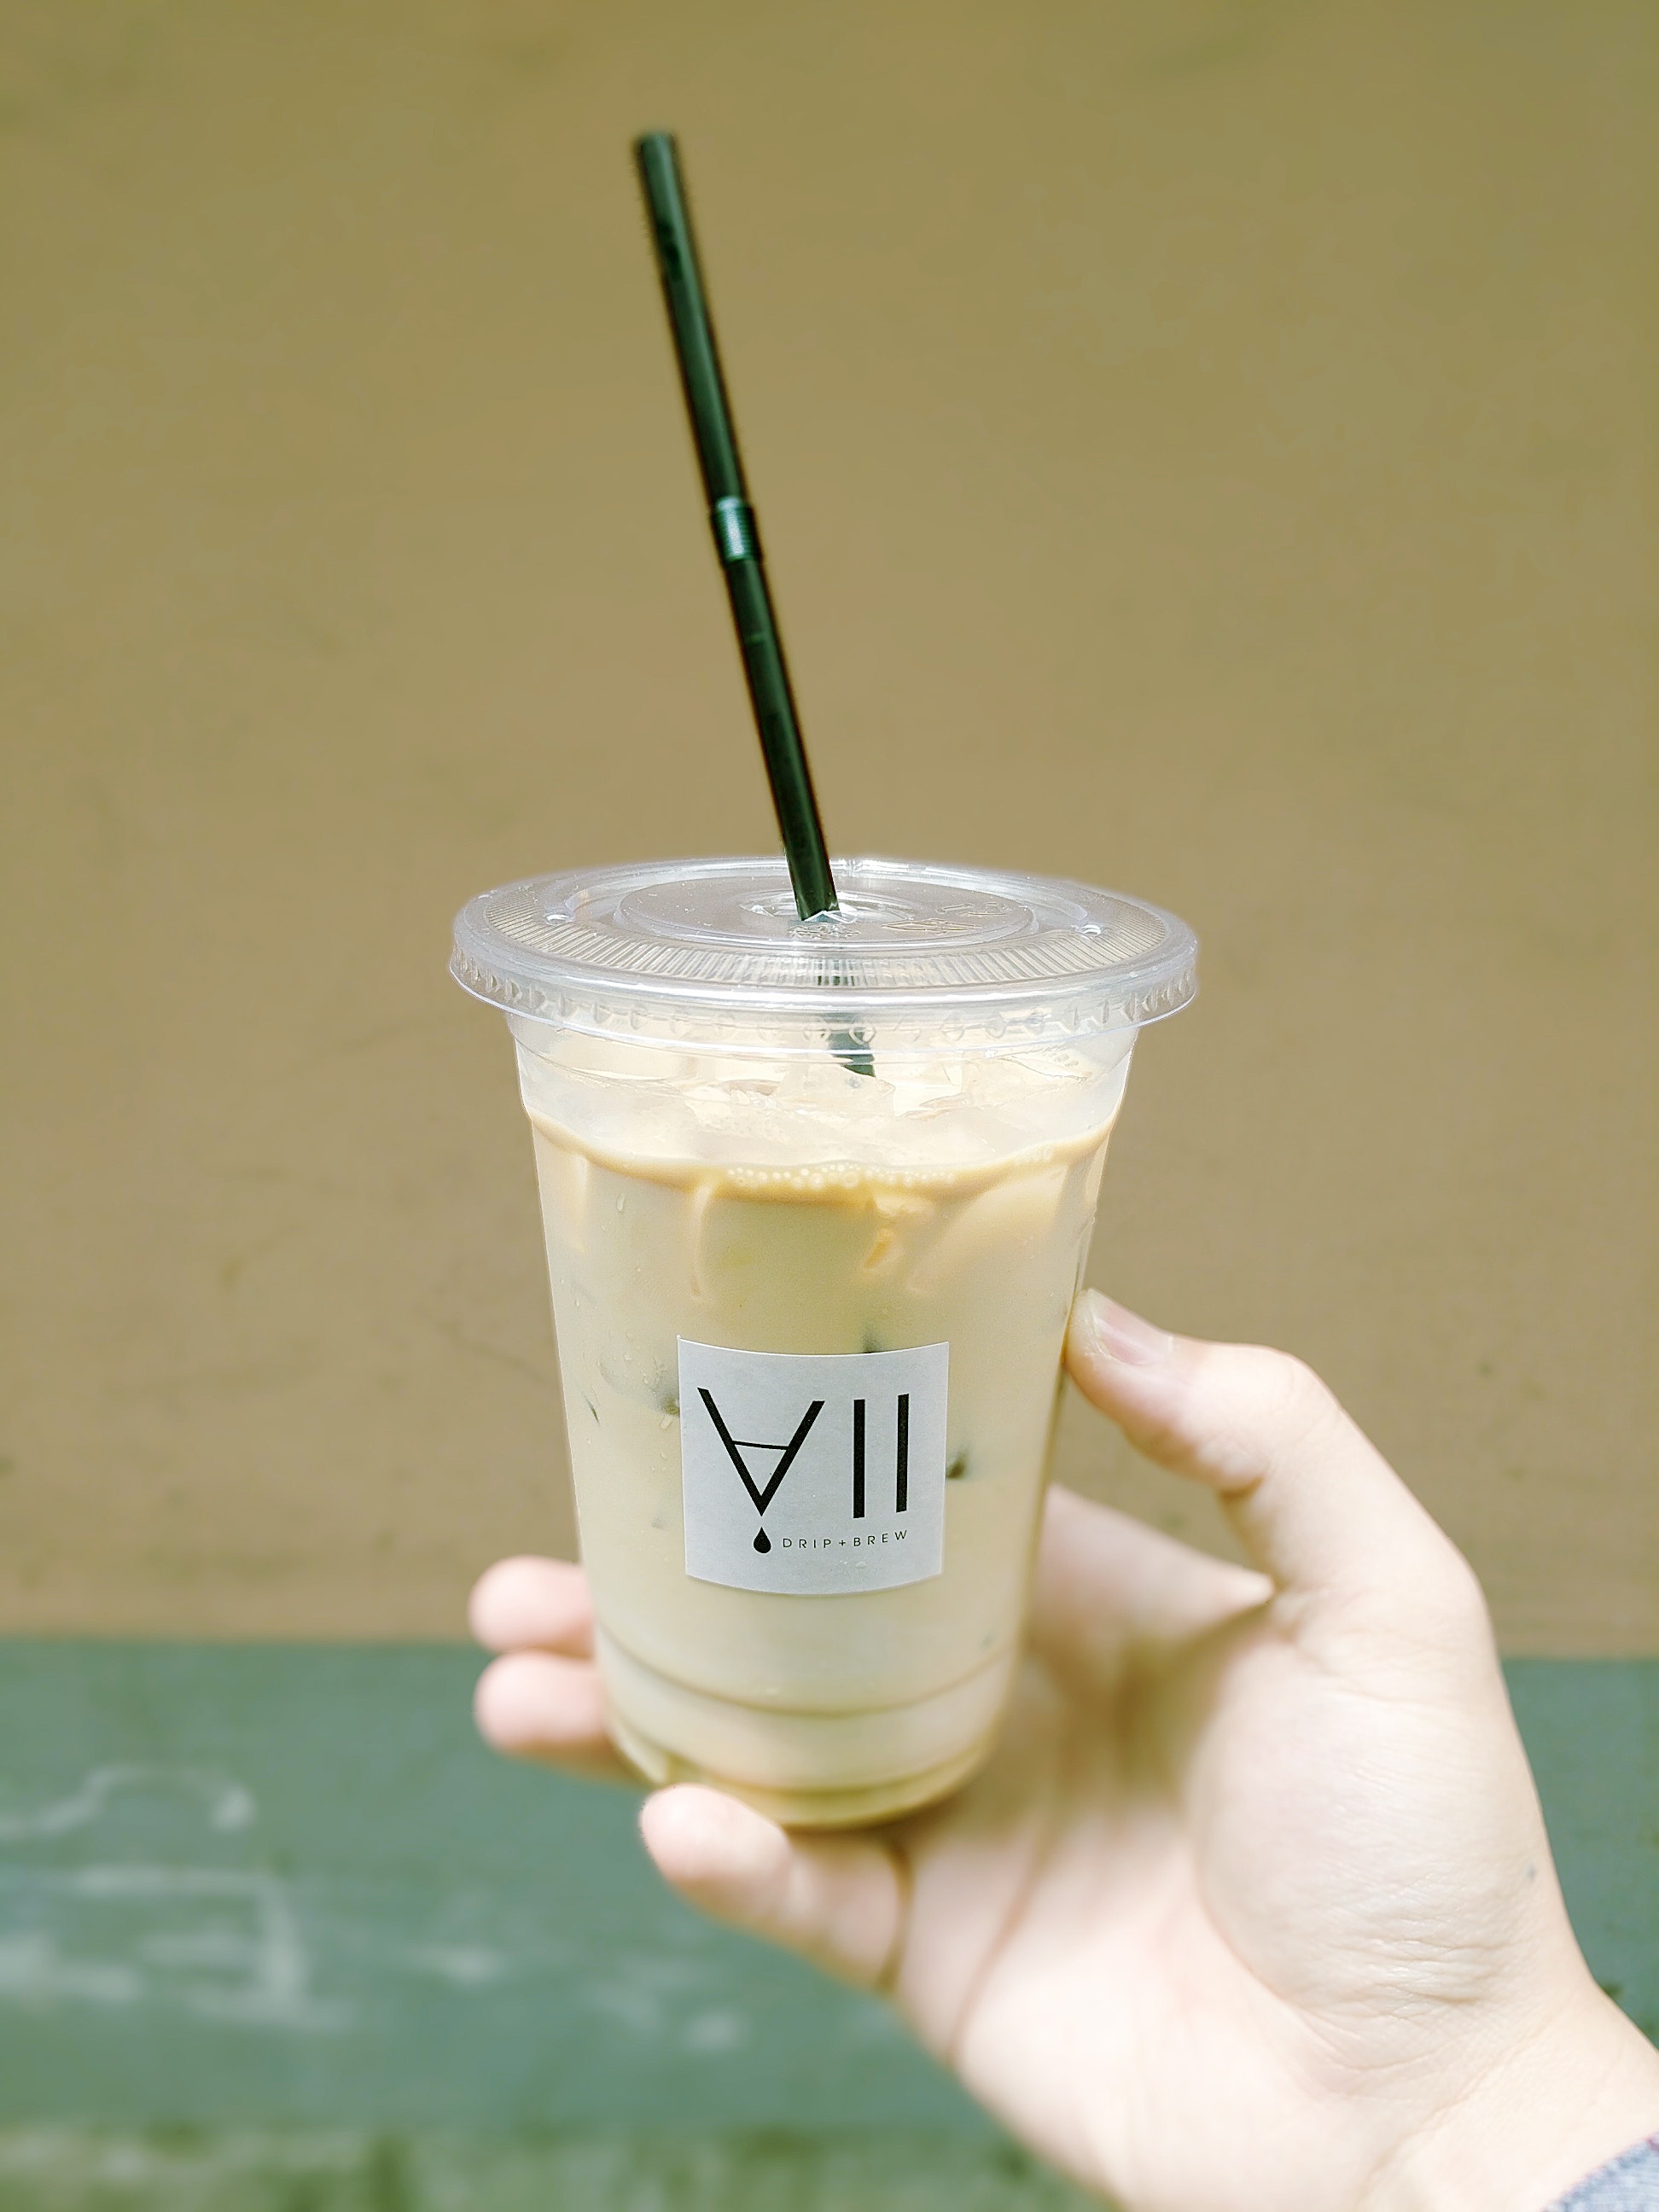
drink, food, milkshake, frapp coffee, dairy, irish cream, smoothie